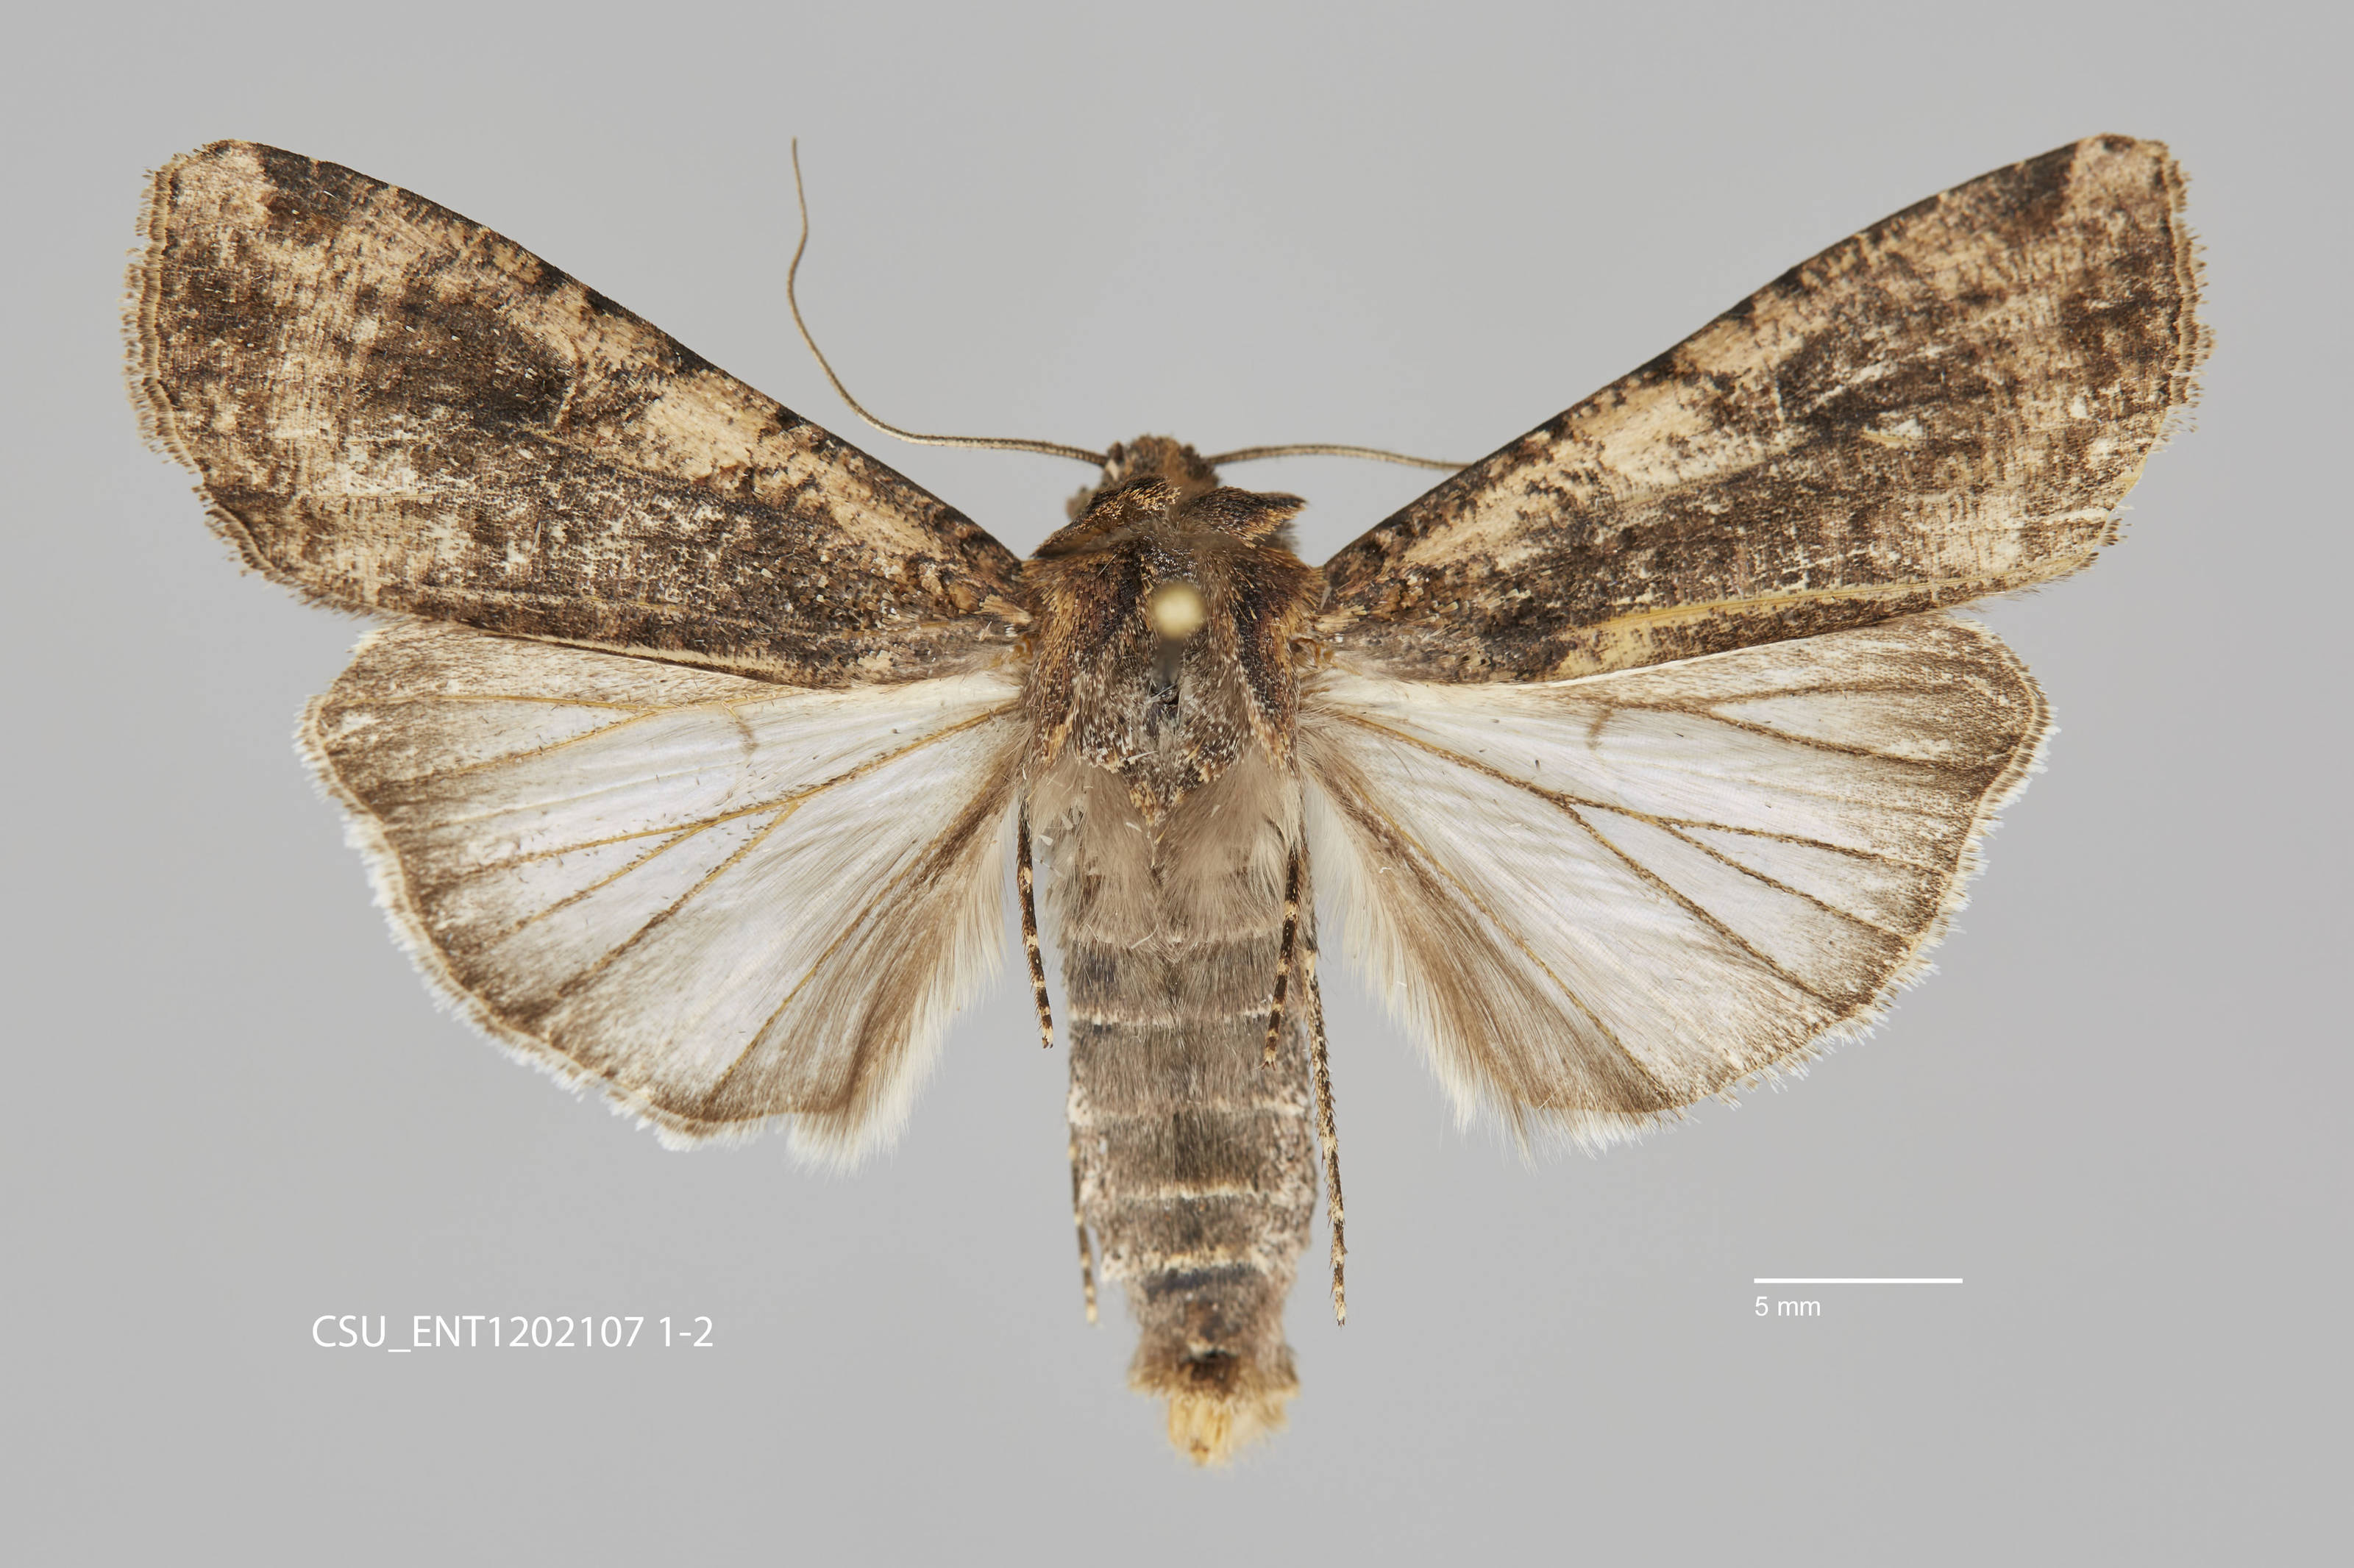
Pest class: cutworms